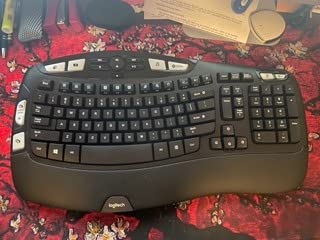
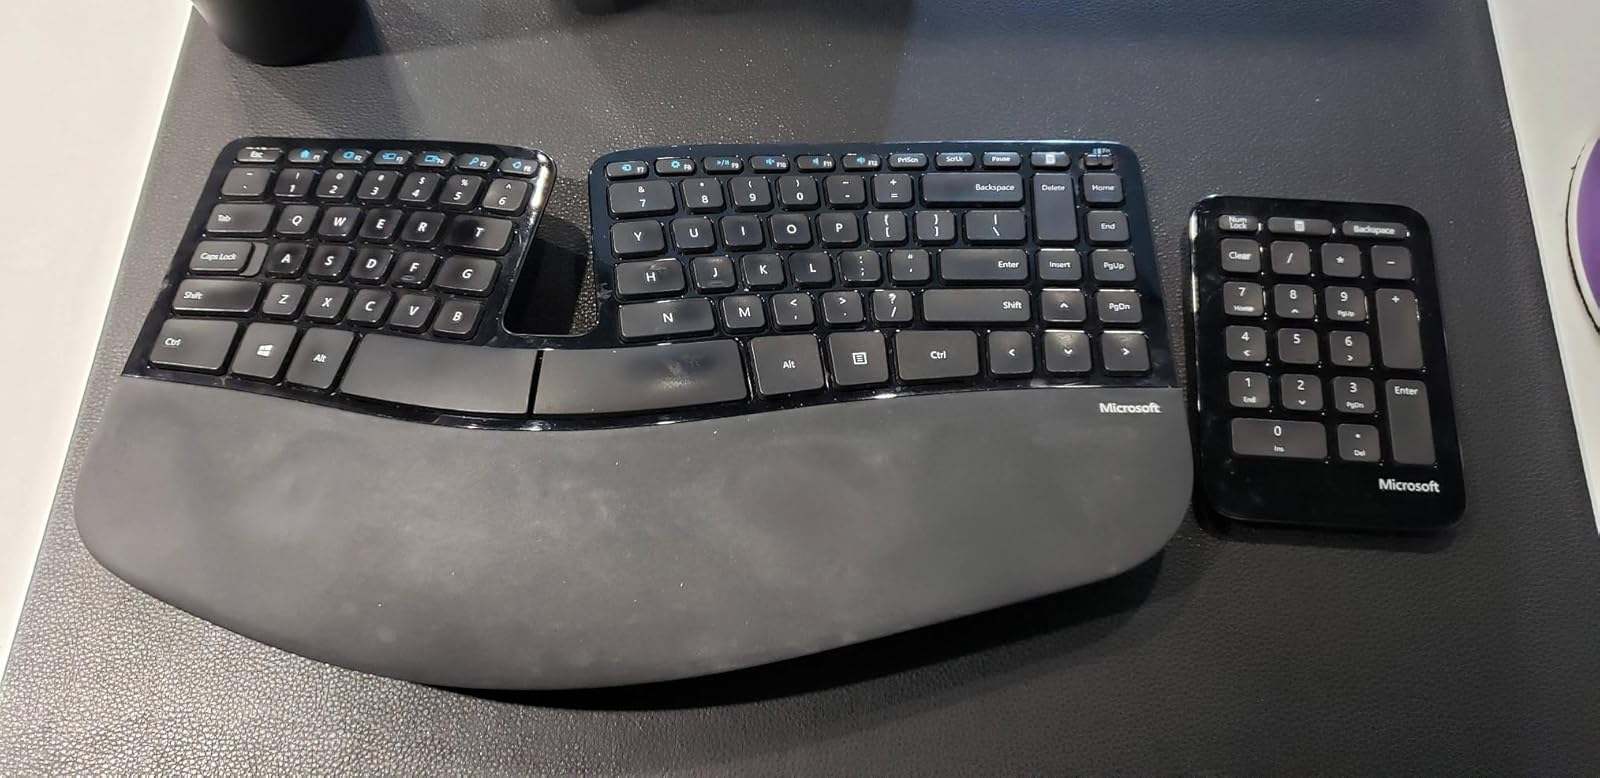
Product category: keyboard
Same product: no